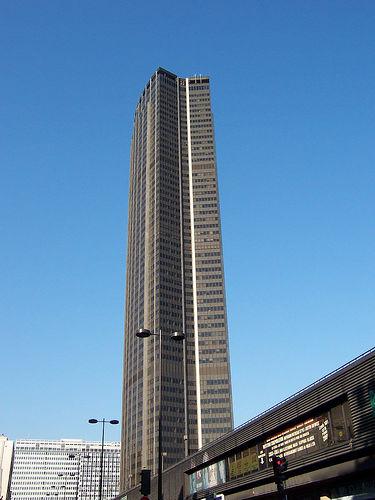
Weather: sun or clear